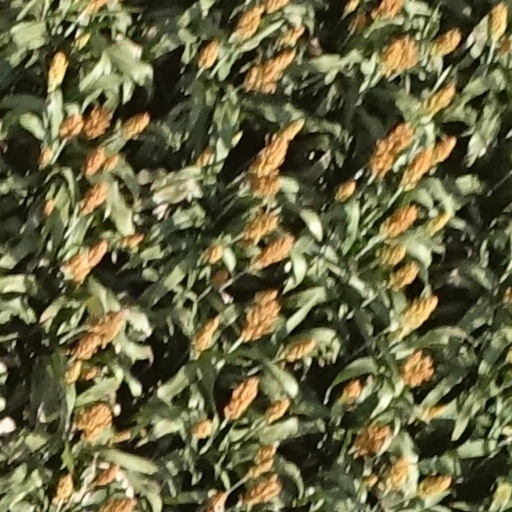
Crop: sorghum